Mt Sierra College

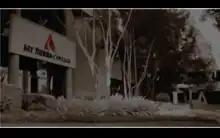
Photo of the campus entrance

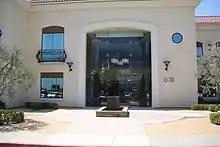
Mt Sierra College New Campus Entrance

Mt Sierra College had 200–500 students. 86% of the classes had from 2 to 9 students. In 2015, the college relocated to a new campus less than a mile away from the previous campus, still in Monrovia.